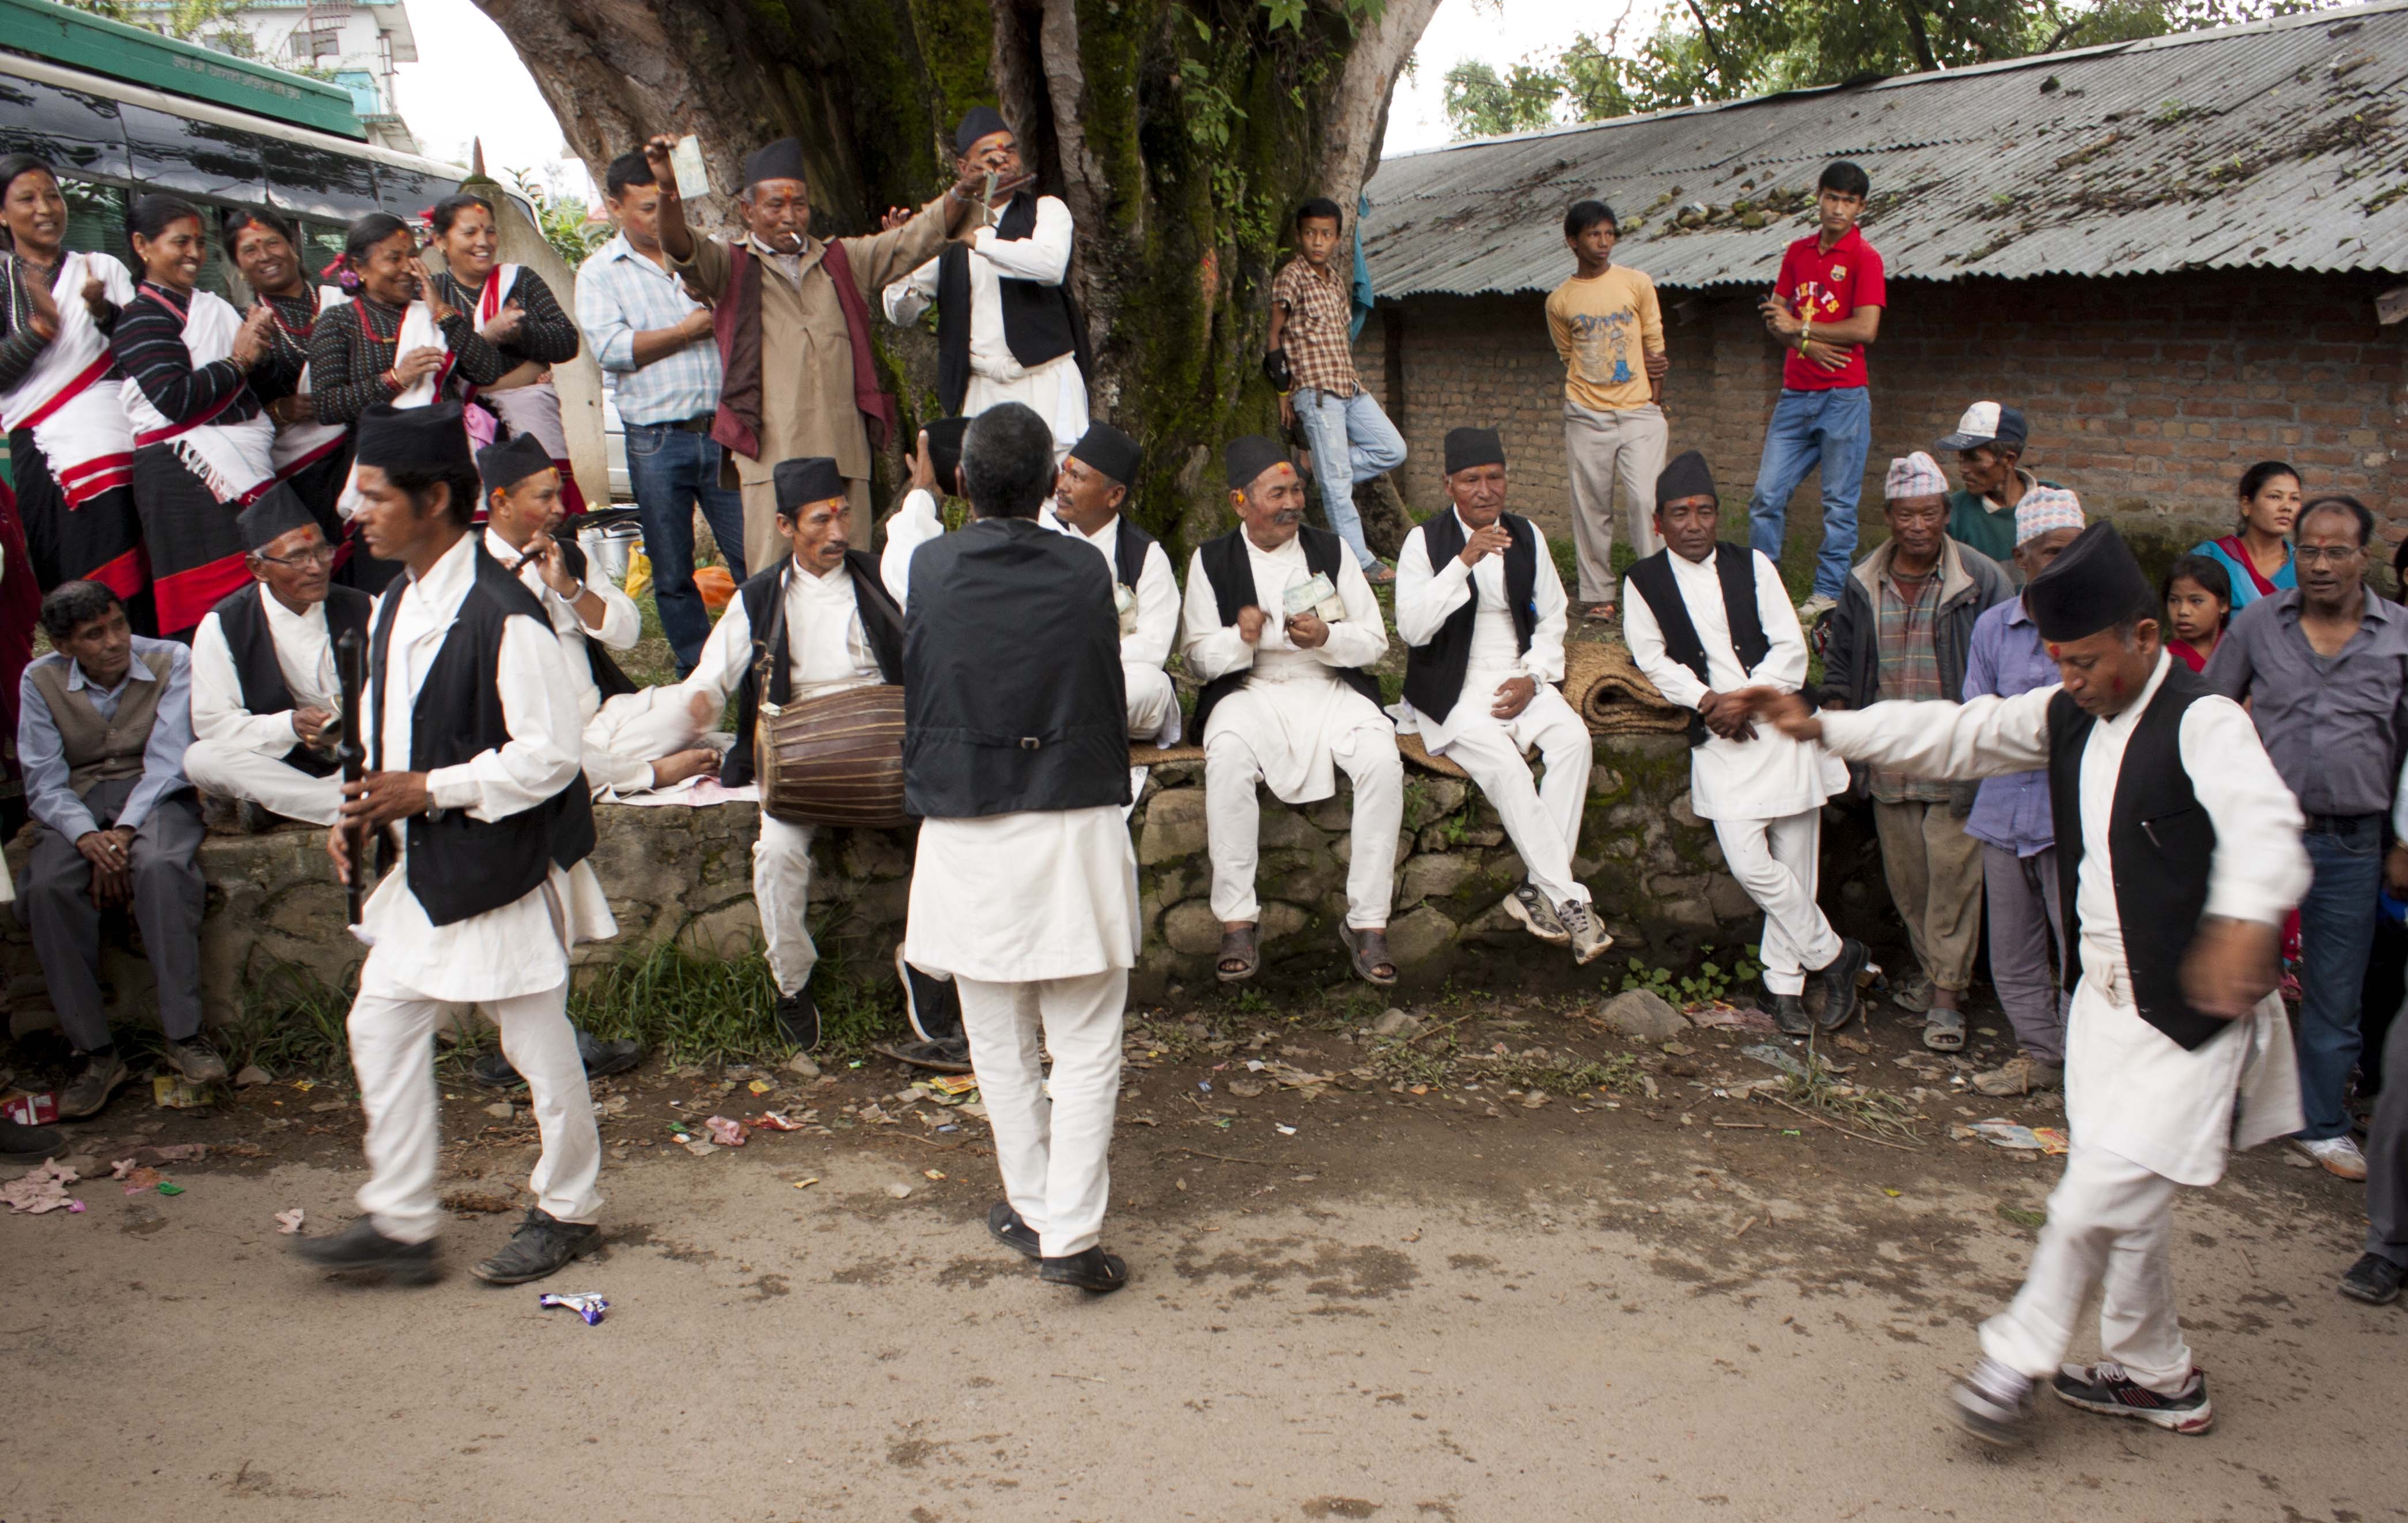
music, people, festival, dancing, tradition, folk dance, square dance, newari culture